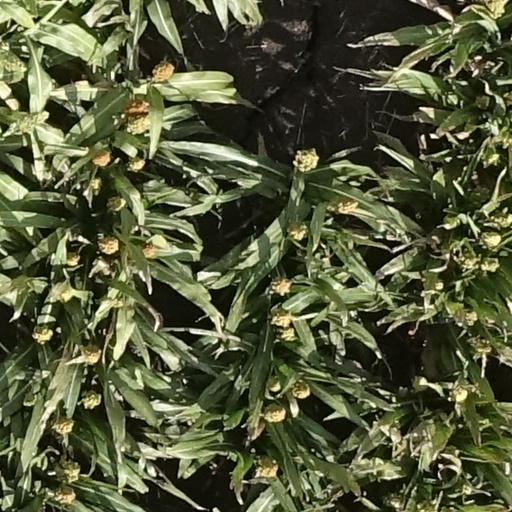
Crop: sorghum